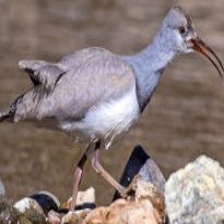
Species: IBISBILL
Scientific name: IBIDORHYNCHA STRUTHERSII